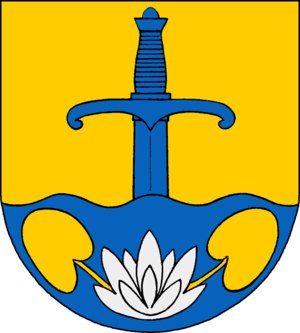
Salem (Lauenburg)
Coat of arms of Salem (Lauenburg)
Salem er en kommune i det nordlige Tyskland, beliggende i Amt Lauenburgische Seen under Kreis Herzogtum Lauenburg. Kreis Herzogtum Lauenburg ligger i delstaten Slesvig-Holsten.